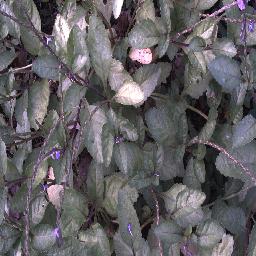
Label: snake_weed